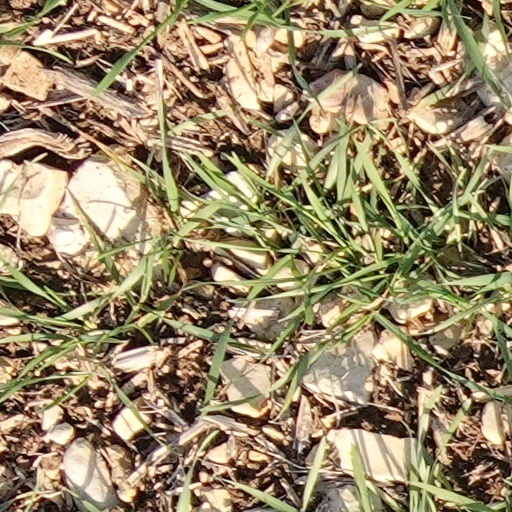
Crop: wheat